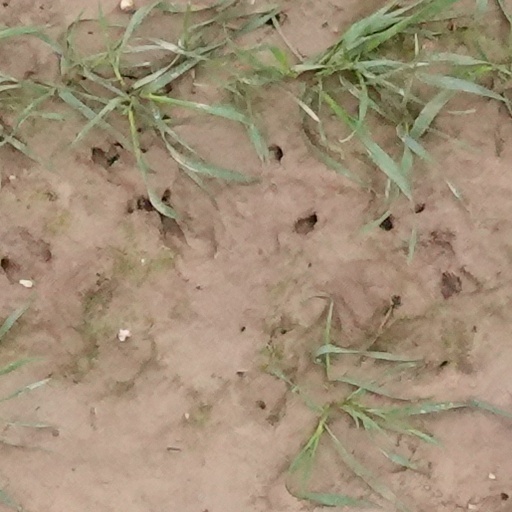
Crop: wheat